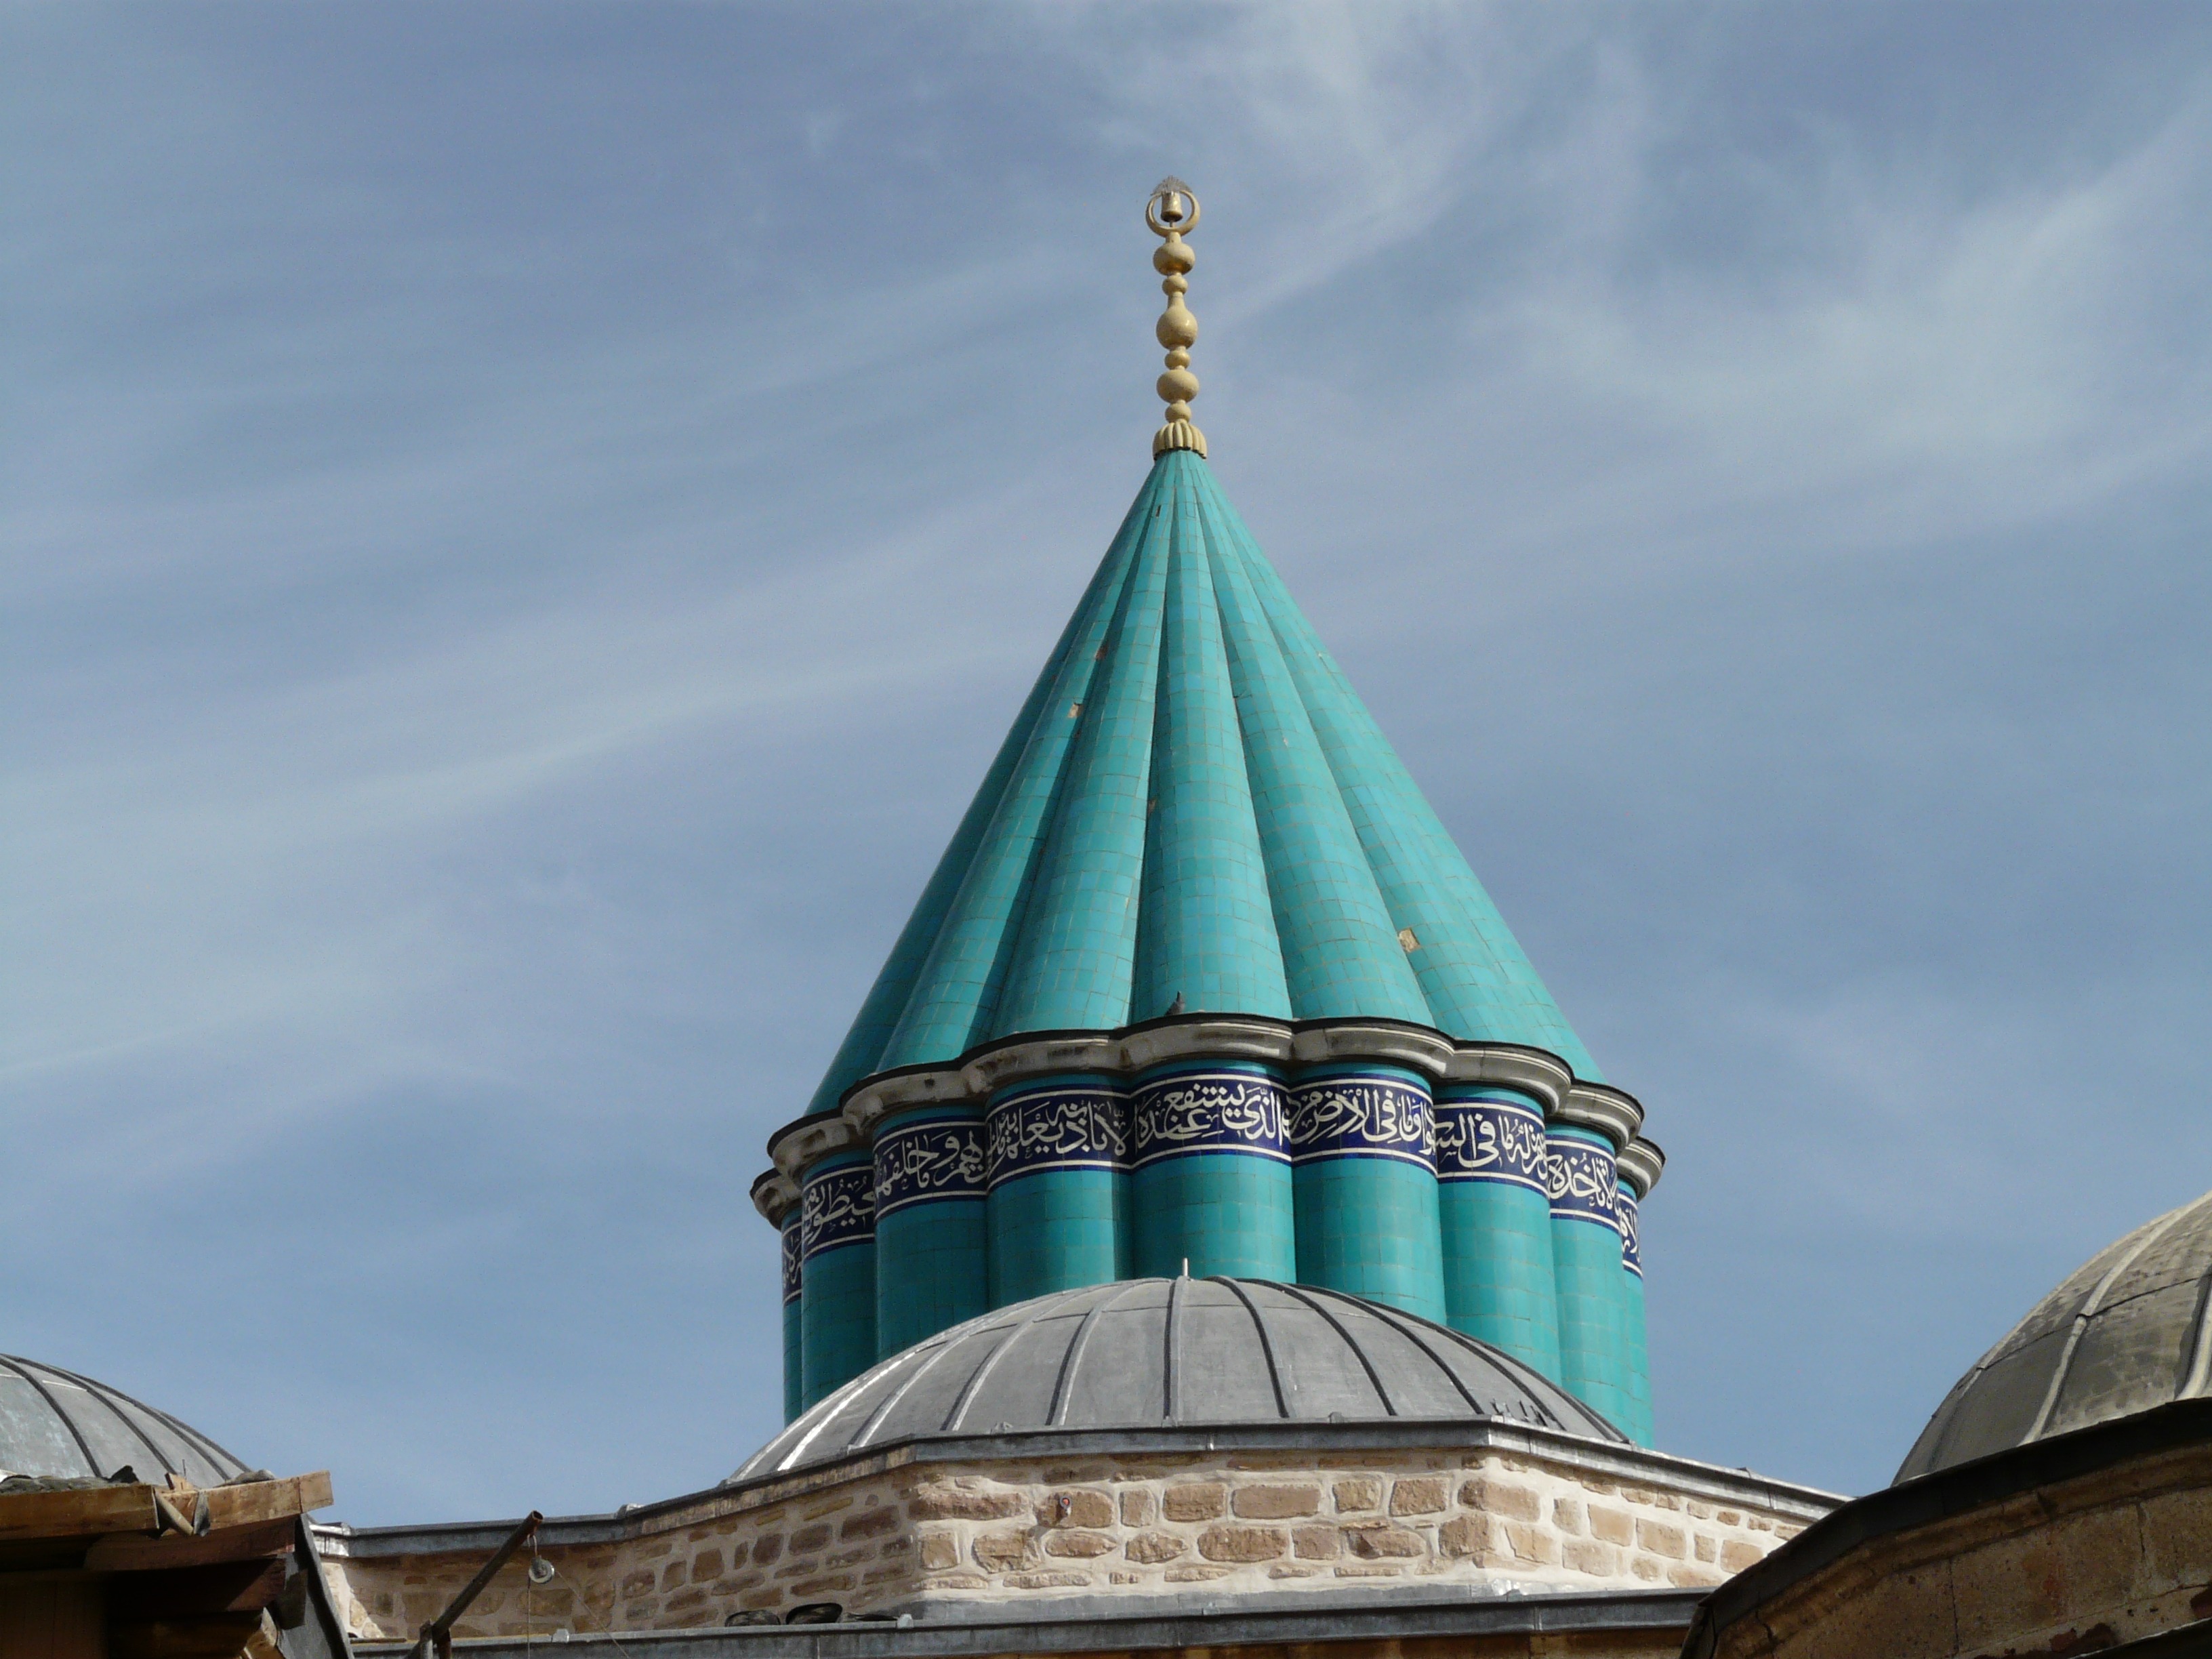
roof, building, tower, museum, landmark, blue, cathedral, place of worship, spire, steeple, mosque, dome, ornaments, mausoleum, konya, mevlana, jalal ad din rumi